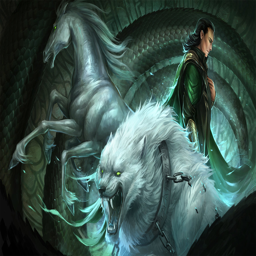
let 's not forget that film character in mythology gave birth to these two